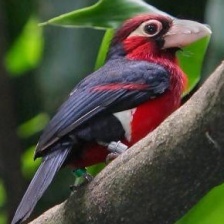
Species: BEARDED BARBET
Scientific name: LYBIUS DUBIUS